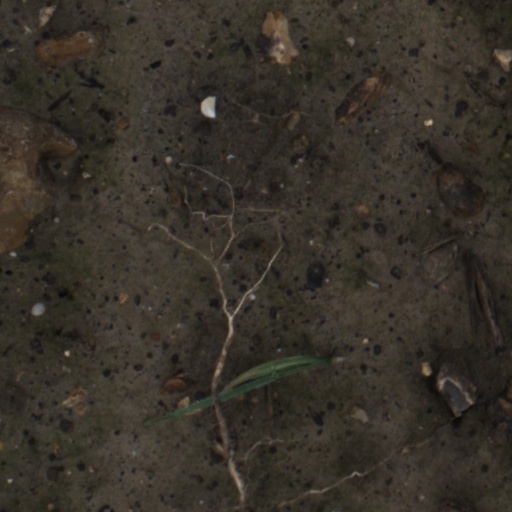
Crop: wheat